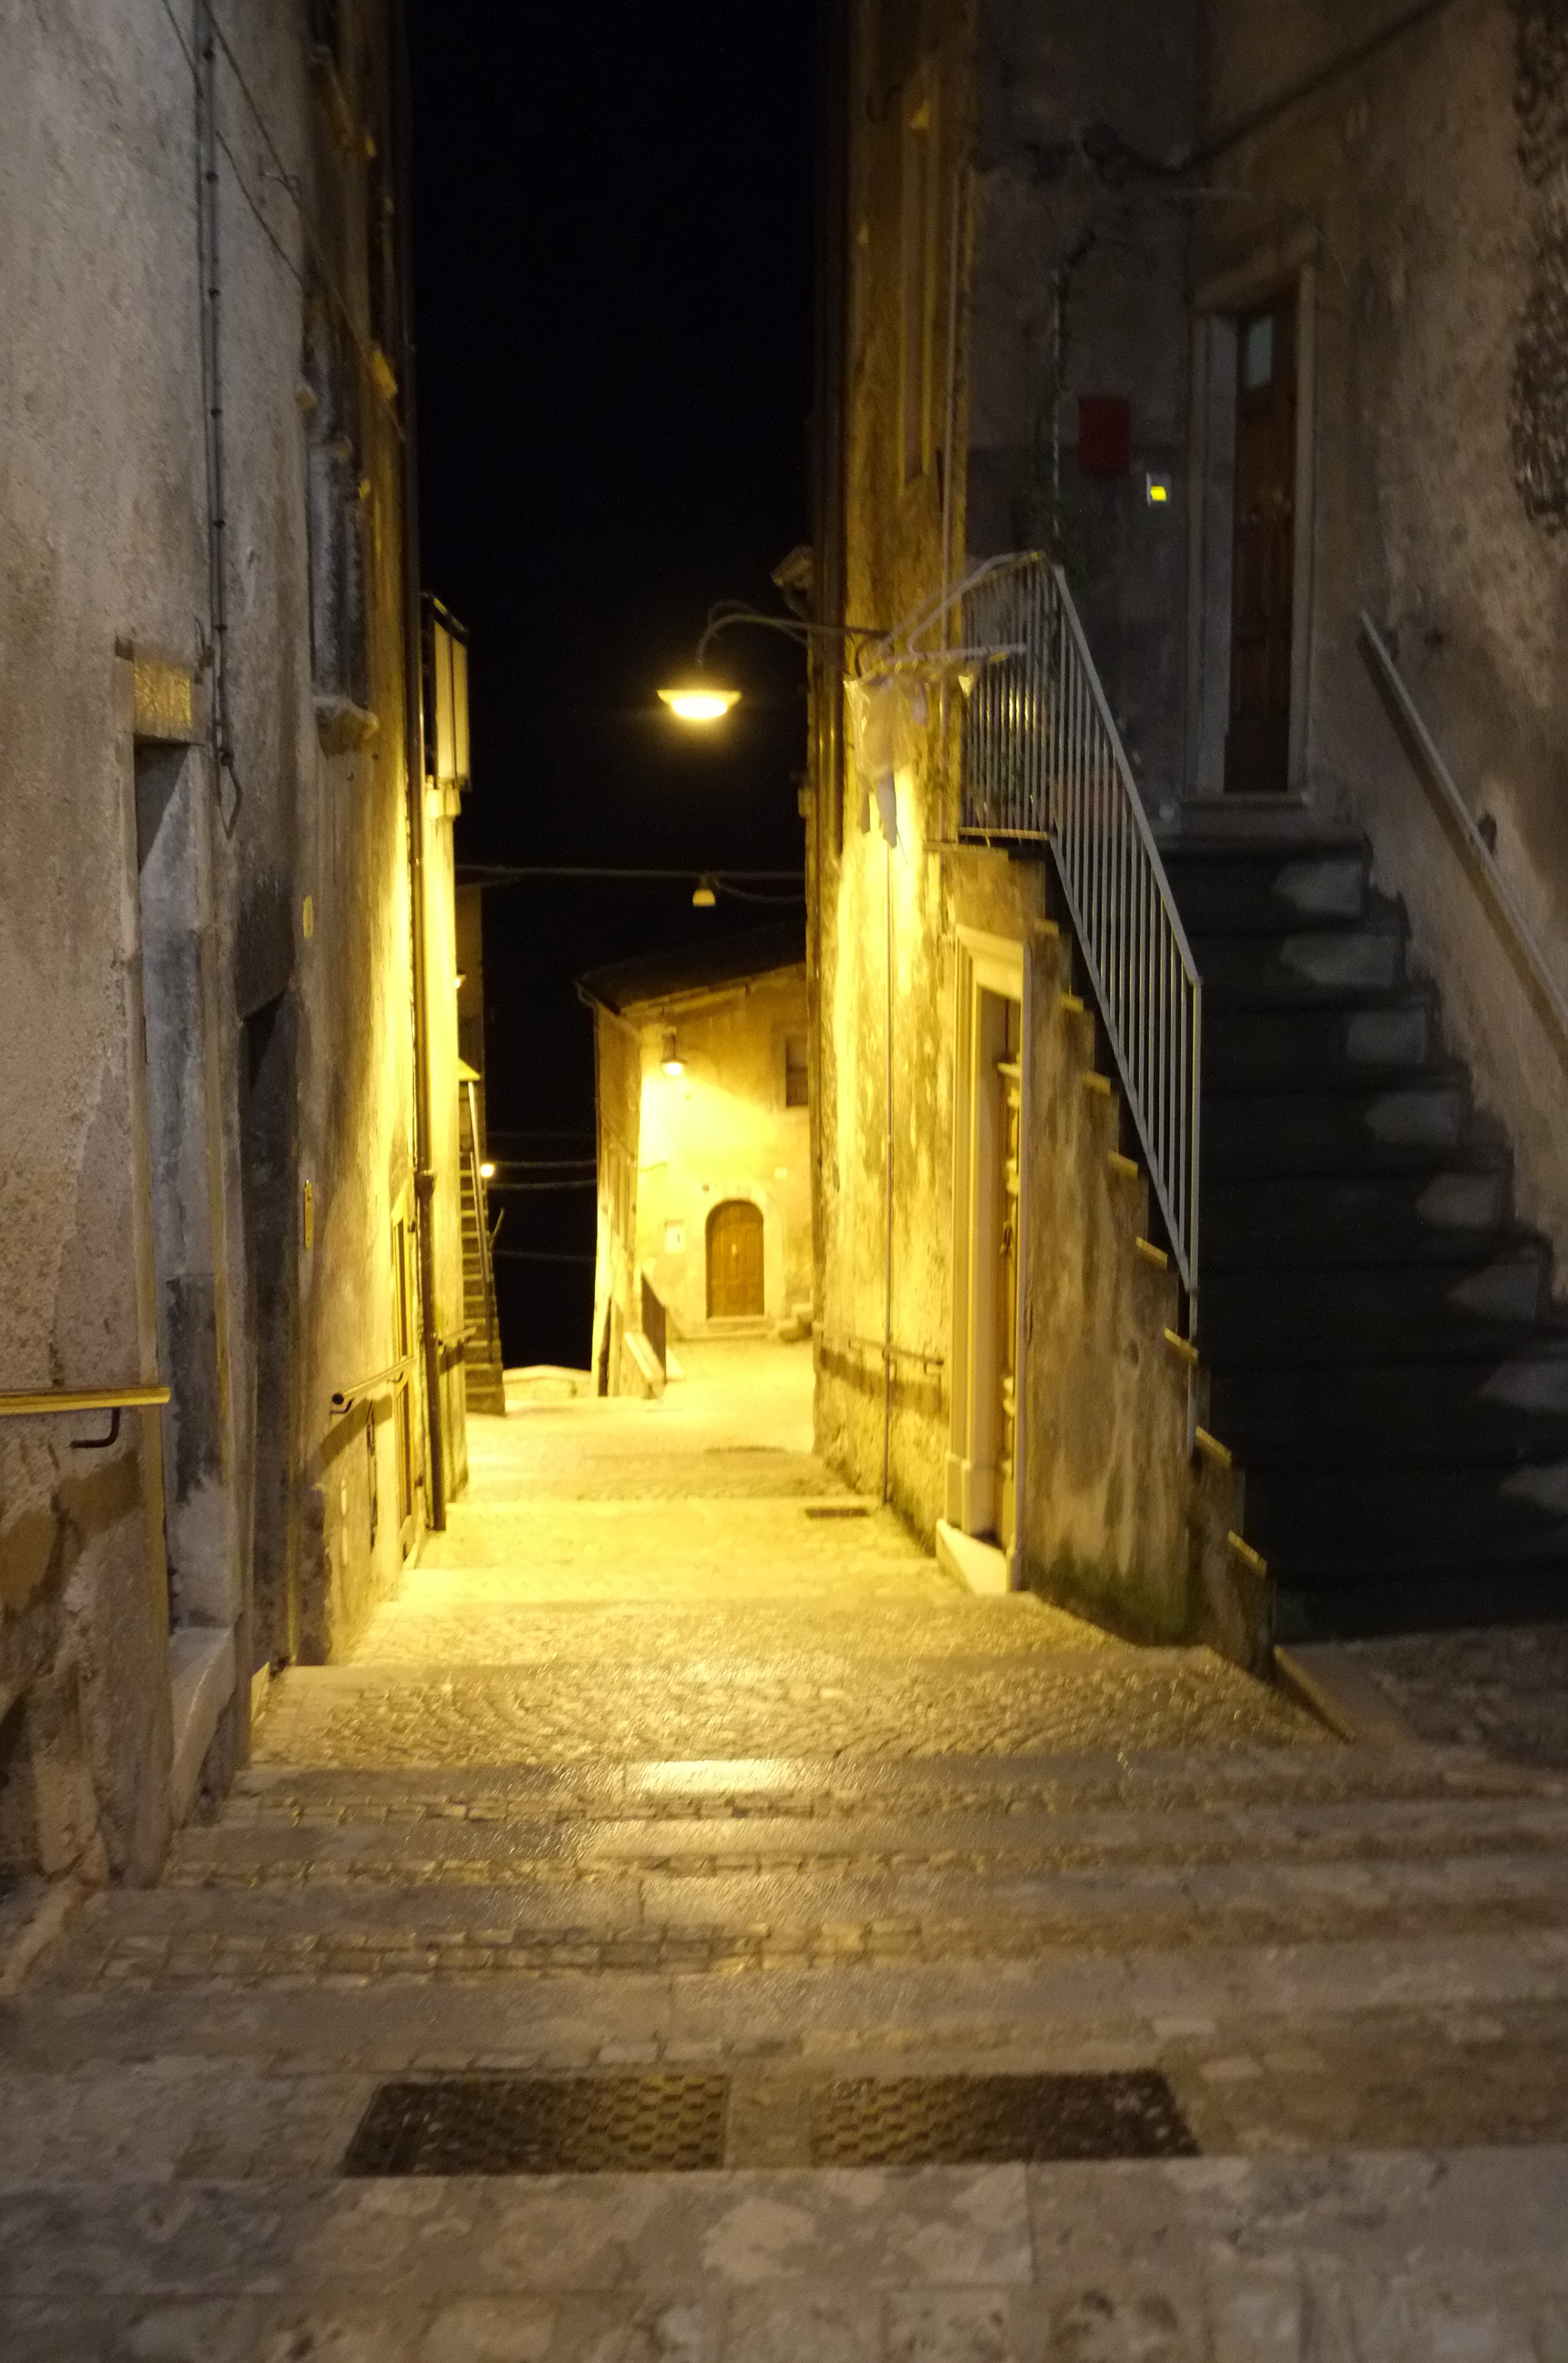
light, road, street, night, town, alley, italy, darkness, lighting, temple, infrastructure, fuji, fujix, fujixe1, e1, scanno, urban area, ancient history